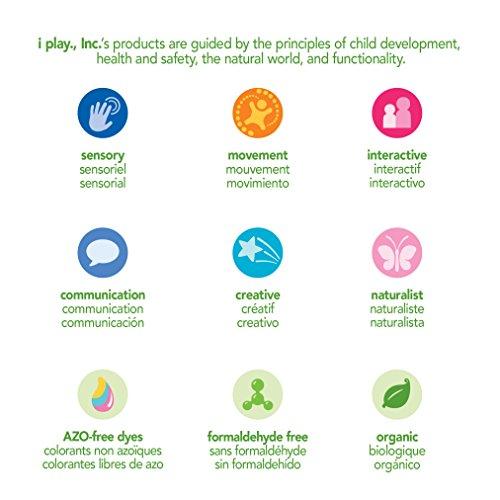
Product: green sprouts Adventure Friends made from Organic Cotton (2 pack) | Encourages whole learning the healthy & natural way | Attachable strap for strollers, car seats & cribs, Playful crinkle sound
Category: Toys & Games | Stuffed Animals & Plush Toys
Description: attachable strap for strollers, car seats, cribs, and more.
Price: $8.99
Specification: ProductDimensions:3.5x1x4.5inches|ItemWeight:1.6ounces|ShippingWeight:1.6ounces(Viewshippingratesandpolicies)|DomesticShipping:ItemcanbeshippedwithinU.S.|InternationalShipping:ThisitemcanbeshippedtoselectcountriesoutsideoftheU.S.LearnMore|ASIN:B018SAJ9AA|Itemmodelnumber:203090-909-33|Manufacturerrecommendedage:3months-4years